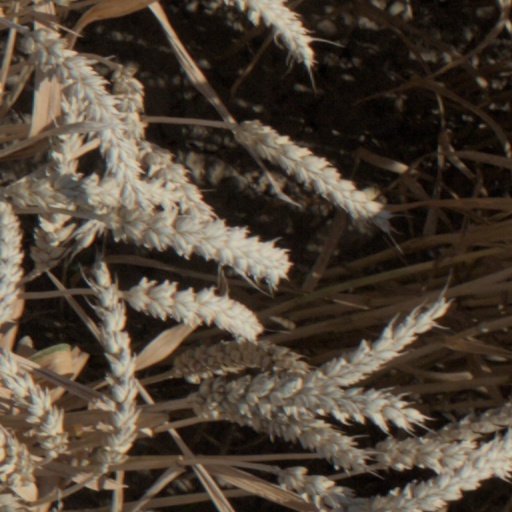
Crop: wheat